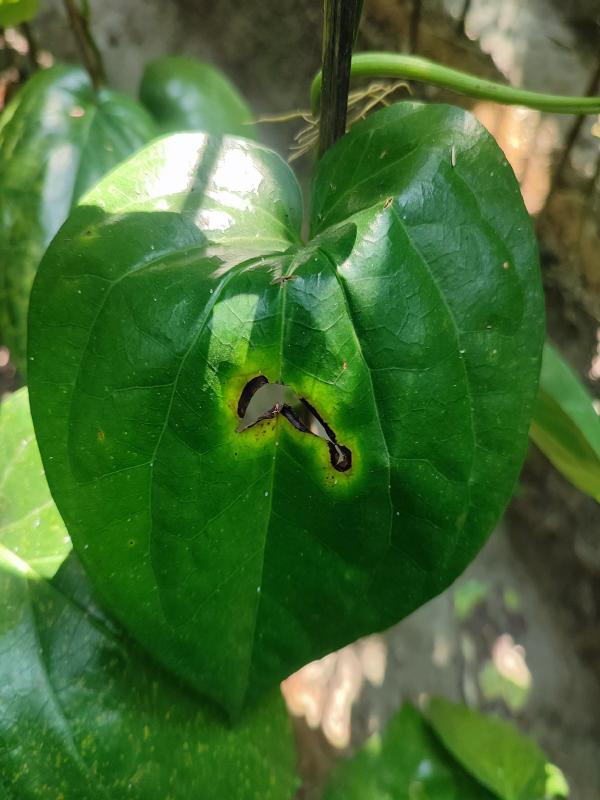
Label: Bacterial_Leaf_Disease